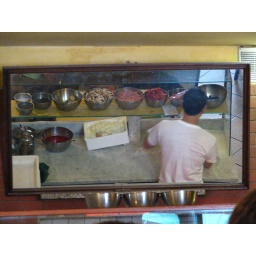
Watch your pizza being made in the mirror at Il Pizzaiuola in Florence